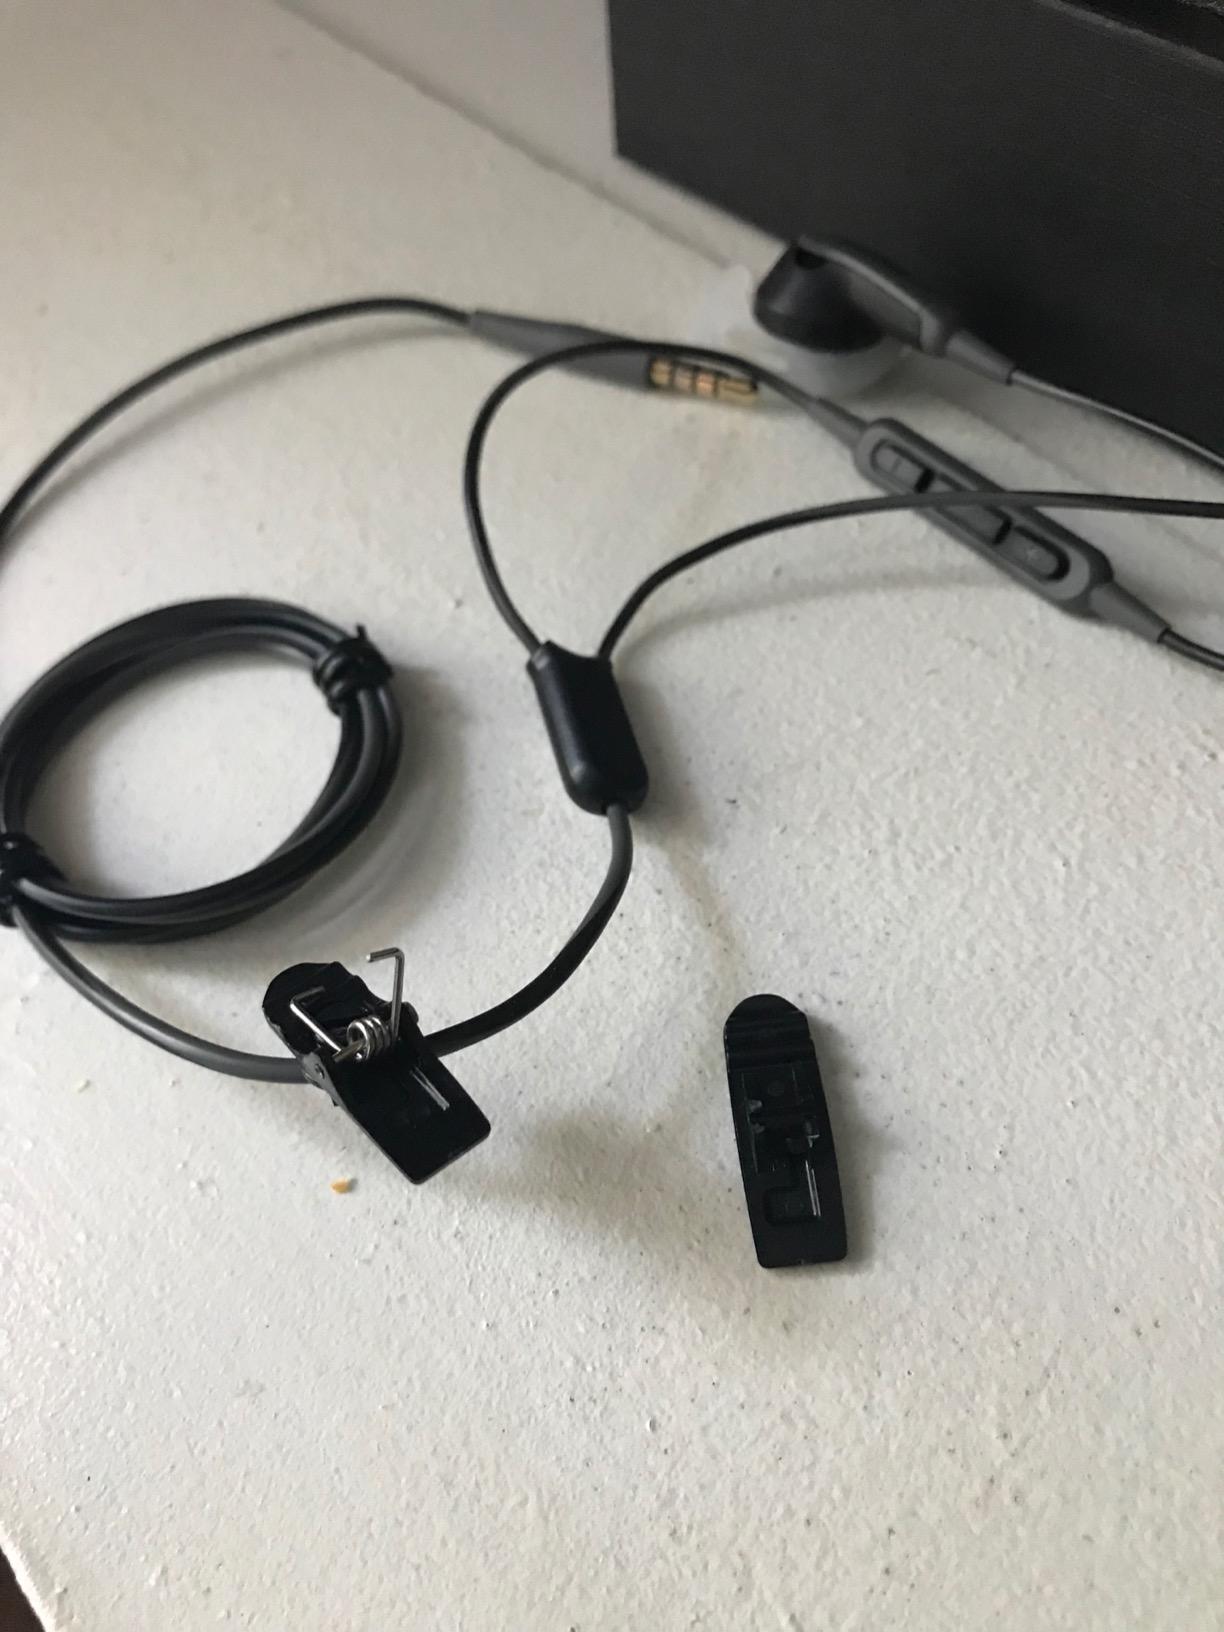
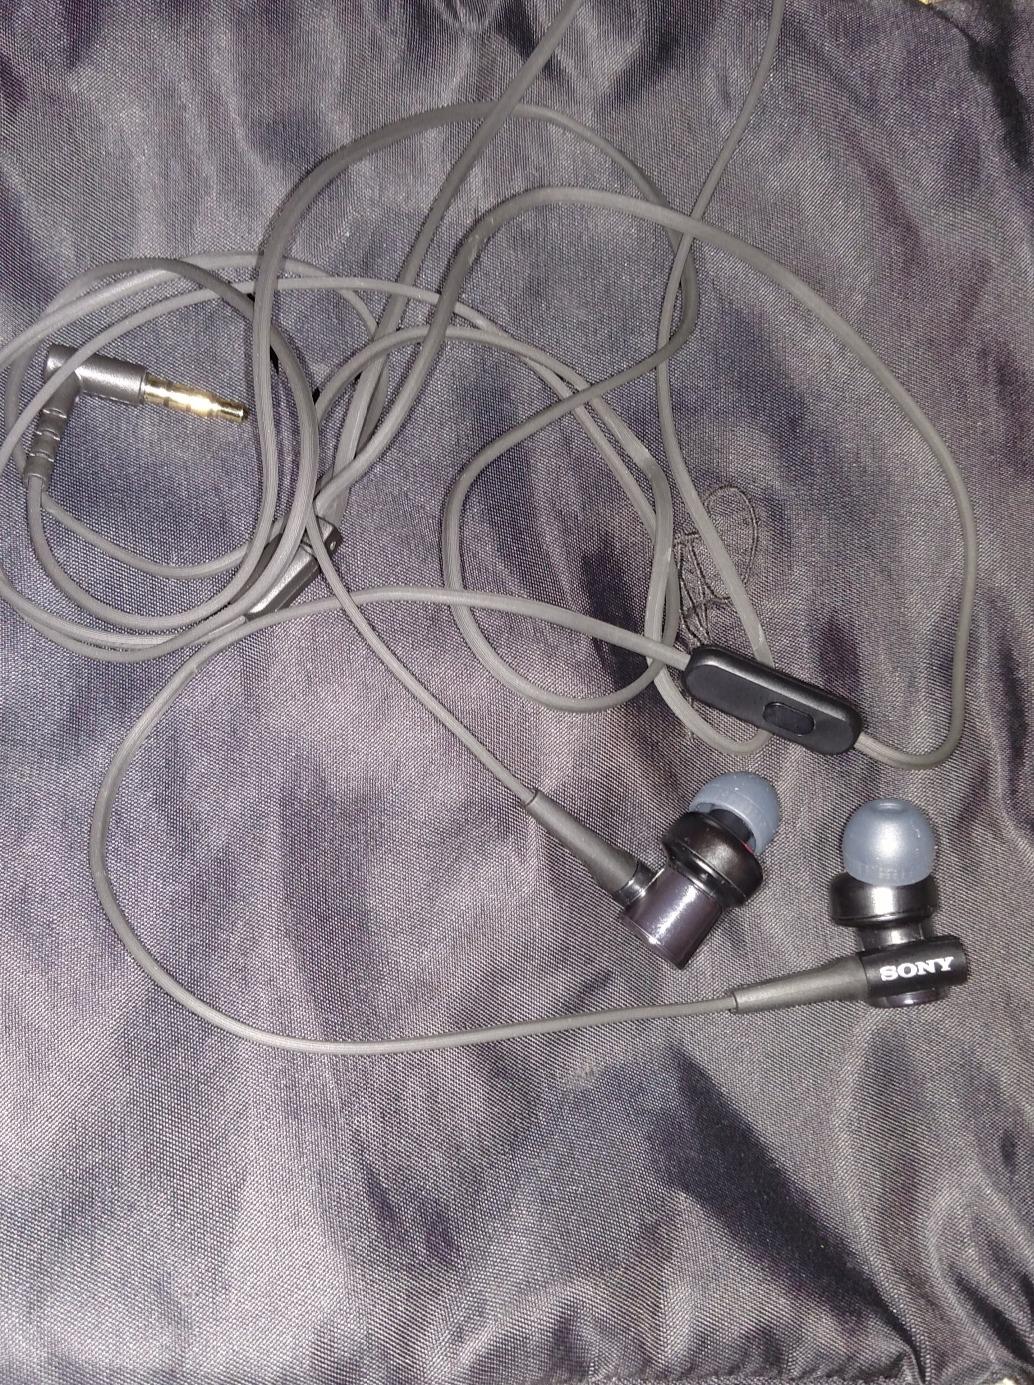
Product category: headphones
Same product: no